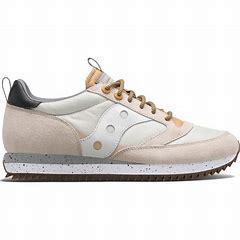
Brand: Saucony
Model: Jazz 81